Ruoholahti shopping centre

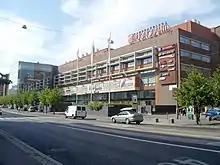
The Ruoholahti shopping centre.

The Ruoholahti shopping centre is a shopping centre in the district of Ruoholahti, Helsinki, Finland. It is located in the premises of a former Alko bottling facility, where it was opened in 2003.